George Demos

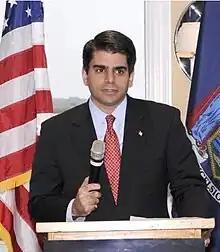

George Demos is a former United States Securities and Exchange Commission prosecutor, and was a candidate for the Republican nomination for New York's 1st congressional district on New York State's Long Island. He is currently a partner at DLA Piper and an adjunct law professor at University of California at Davis Law School.